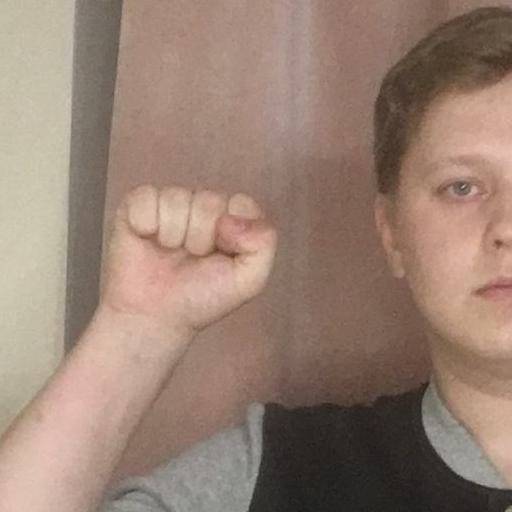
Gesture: fist